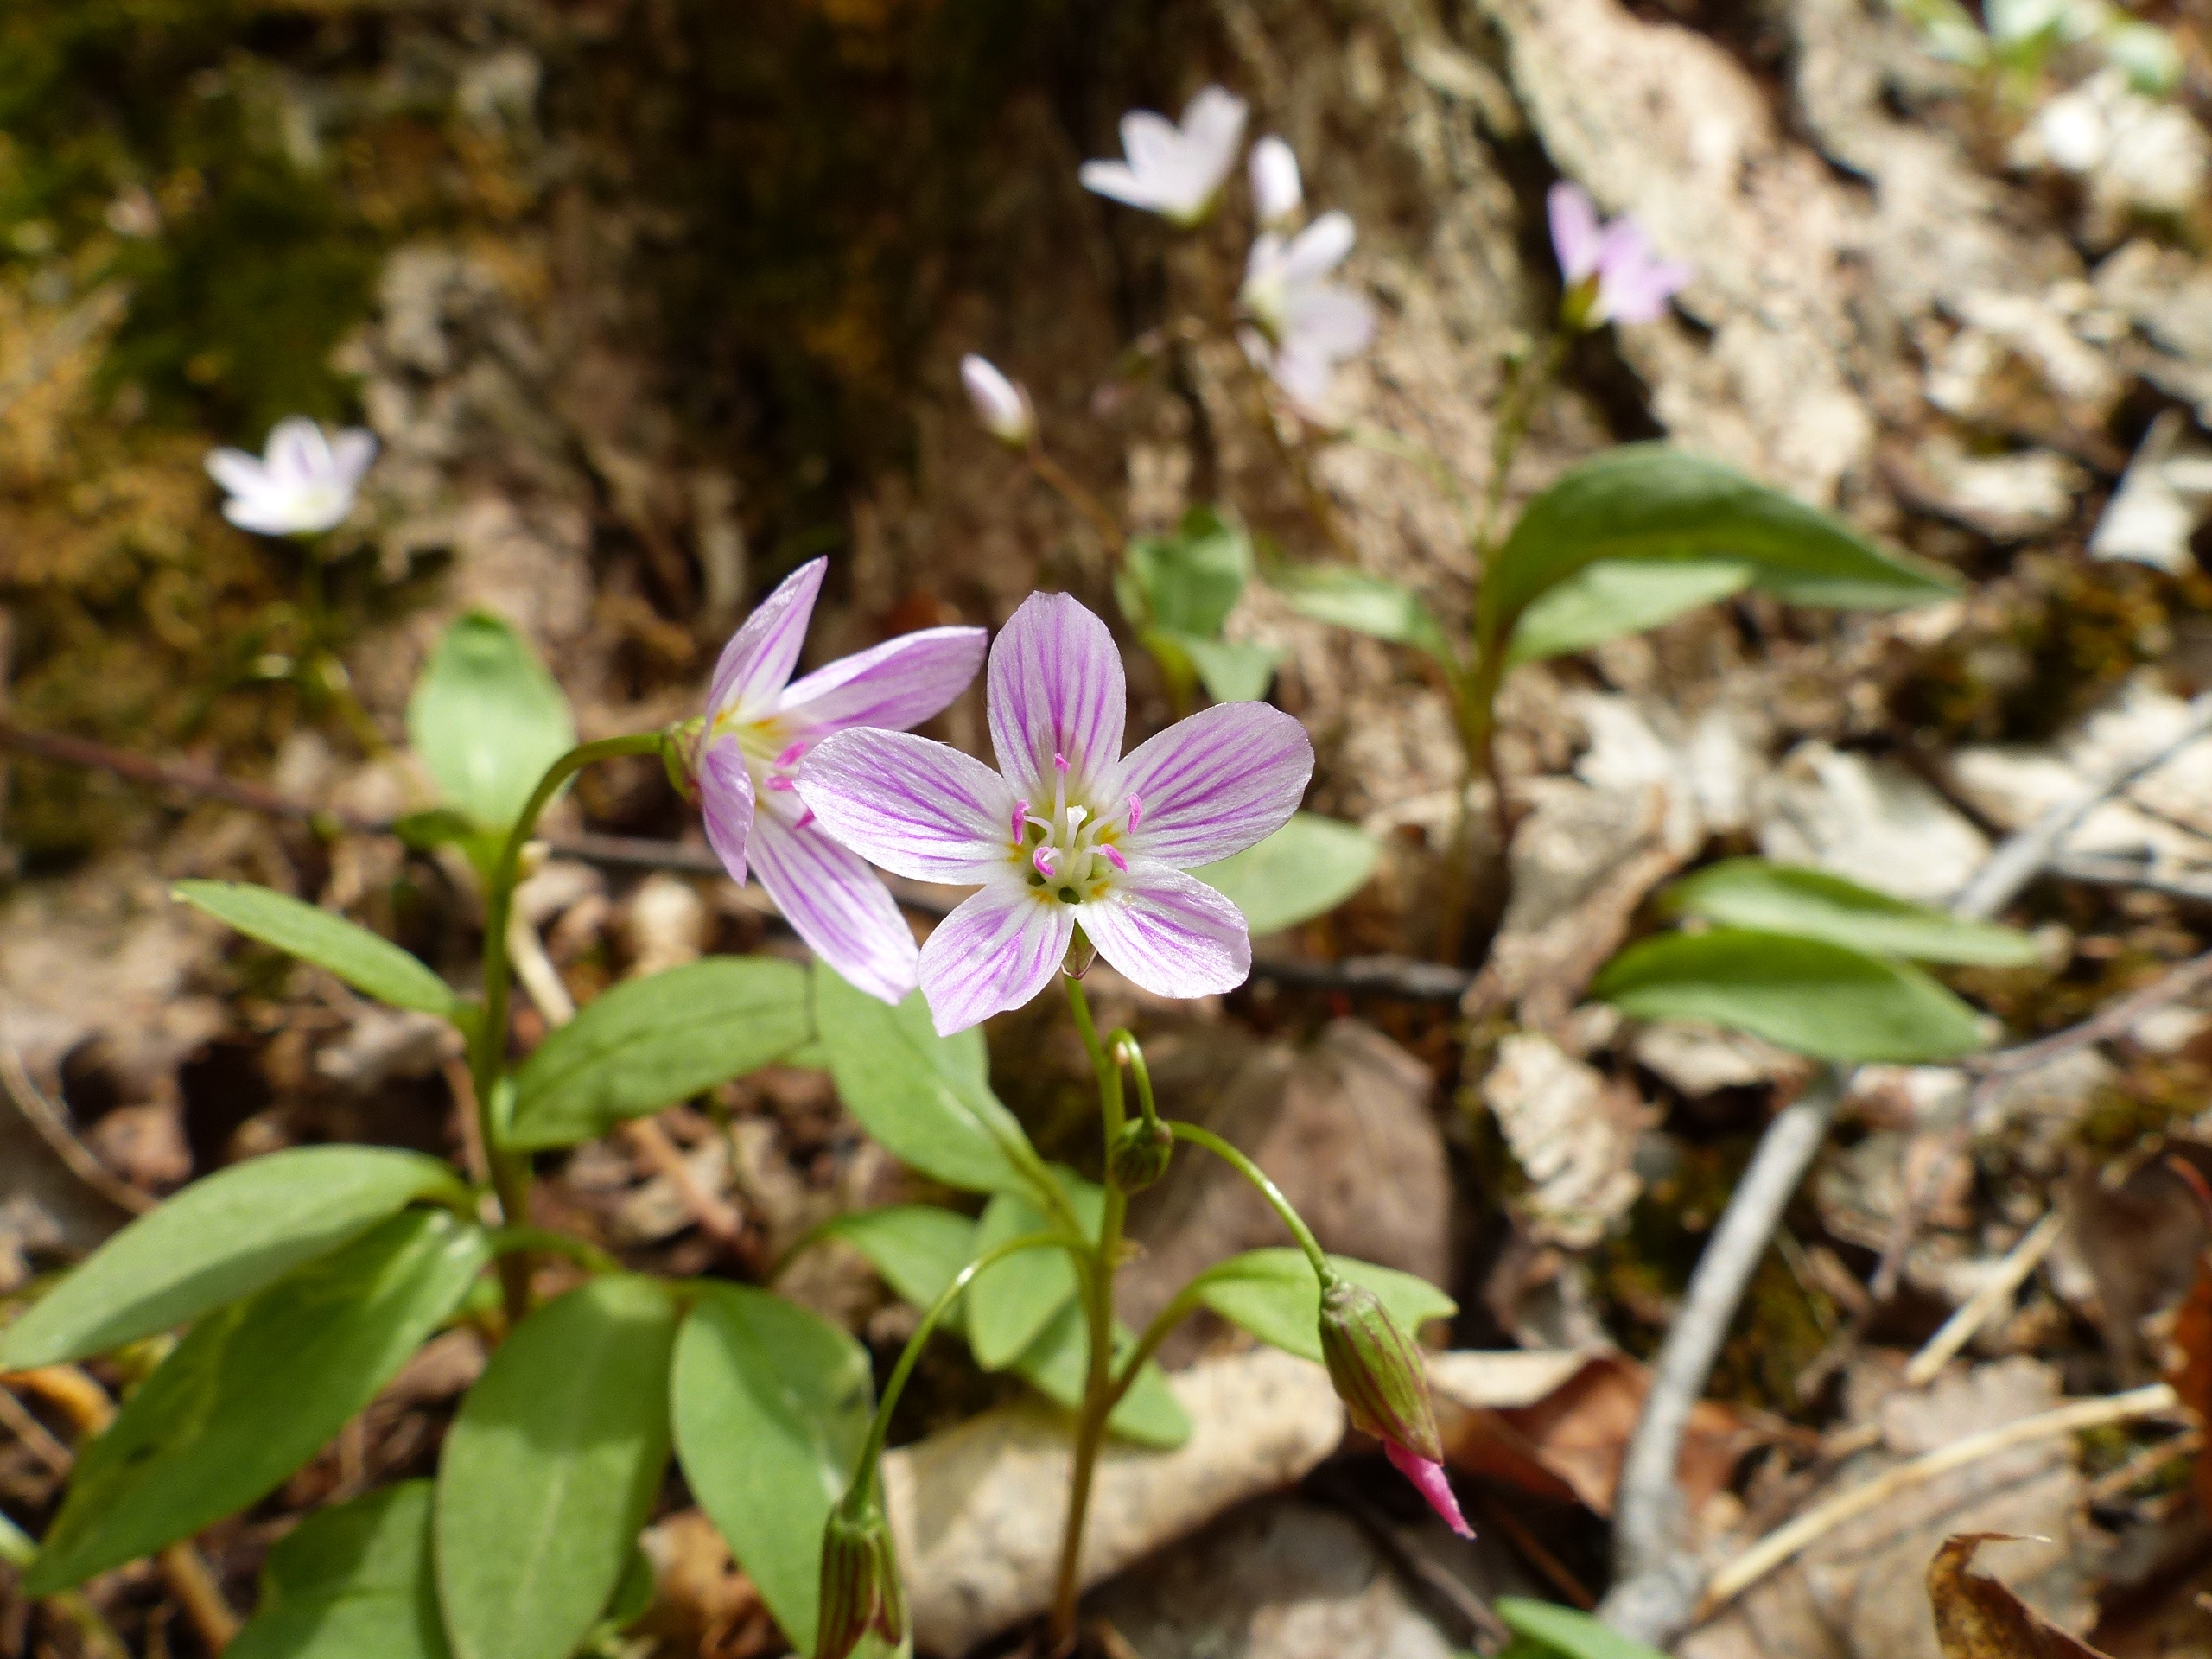
nature, blossom, plant, leaf, flower, petal, bloom, botany, flora, wildflower, spring flower, macro photography, flowering plant, common mallow, spring beauty, malva neglecta, land plant, violet family, fawn lily, striped petals